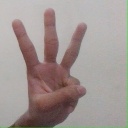
अक्षर: व